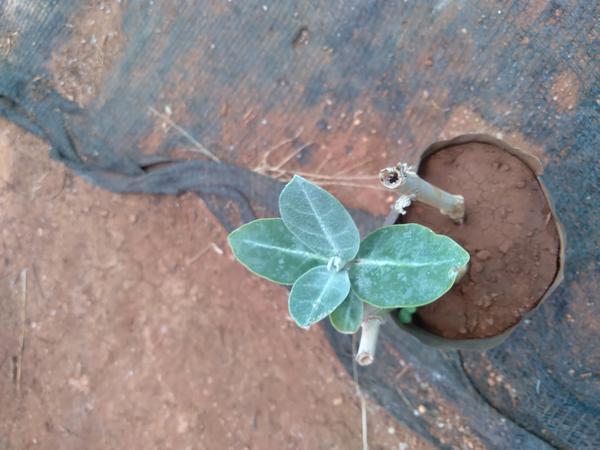
Plant: Ekka